Juyong Pass

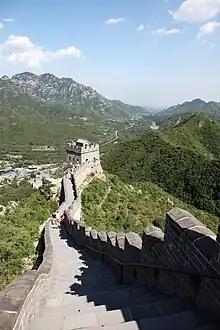
View of the Great Wall at Juyongguan

Juyong Pass is a mountain pass located in the Changping District of Beijing Municipality, over from central Beijing. The Great Wall of China passes through, and the Cloud Platform was built here in the year 1342.